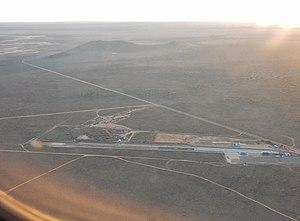
L'aéroport de Whyalla est un aéroport situé en Australie-Méridionale, en Australie.